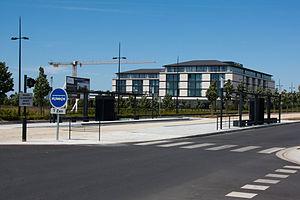
La ligne 1 du T Zen est une ligne de bus à haut niveau de service d'Île-de-France. Elle relie les gares du RER D de Lieusaint - Moissy et de Corbeil-Essonnes. La ligne a été mise en service le 4 juillet 2011.